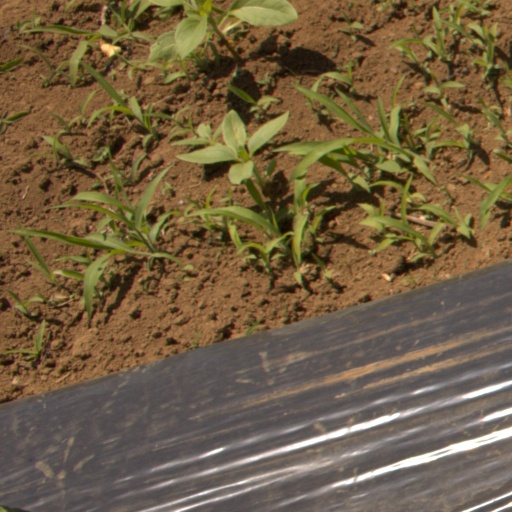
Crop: Jerusalem artichoke